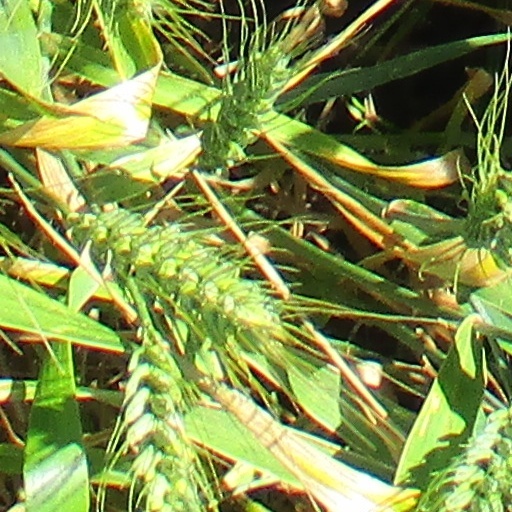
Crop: wheat